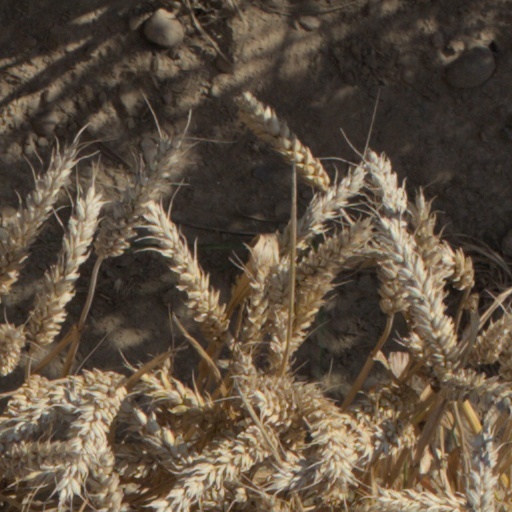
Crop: wheat